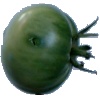
Label: Tomato not Ripened 1